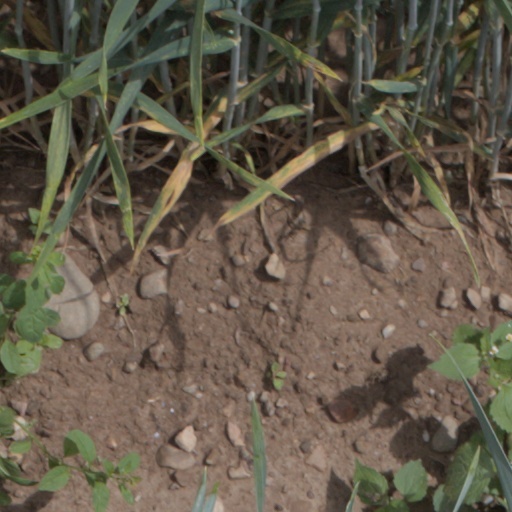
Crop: wheat